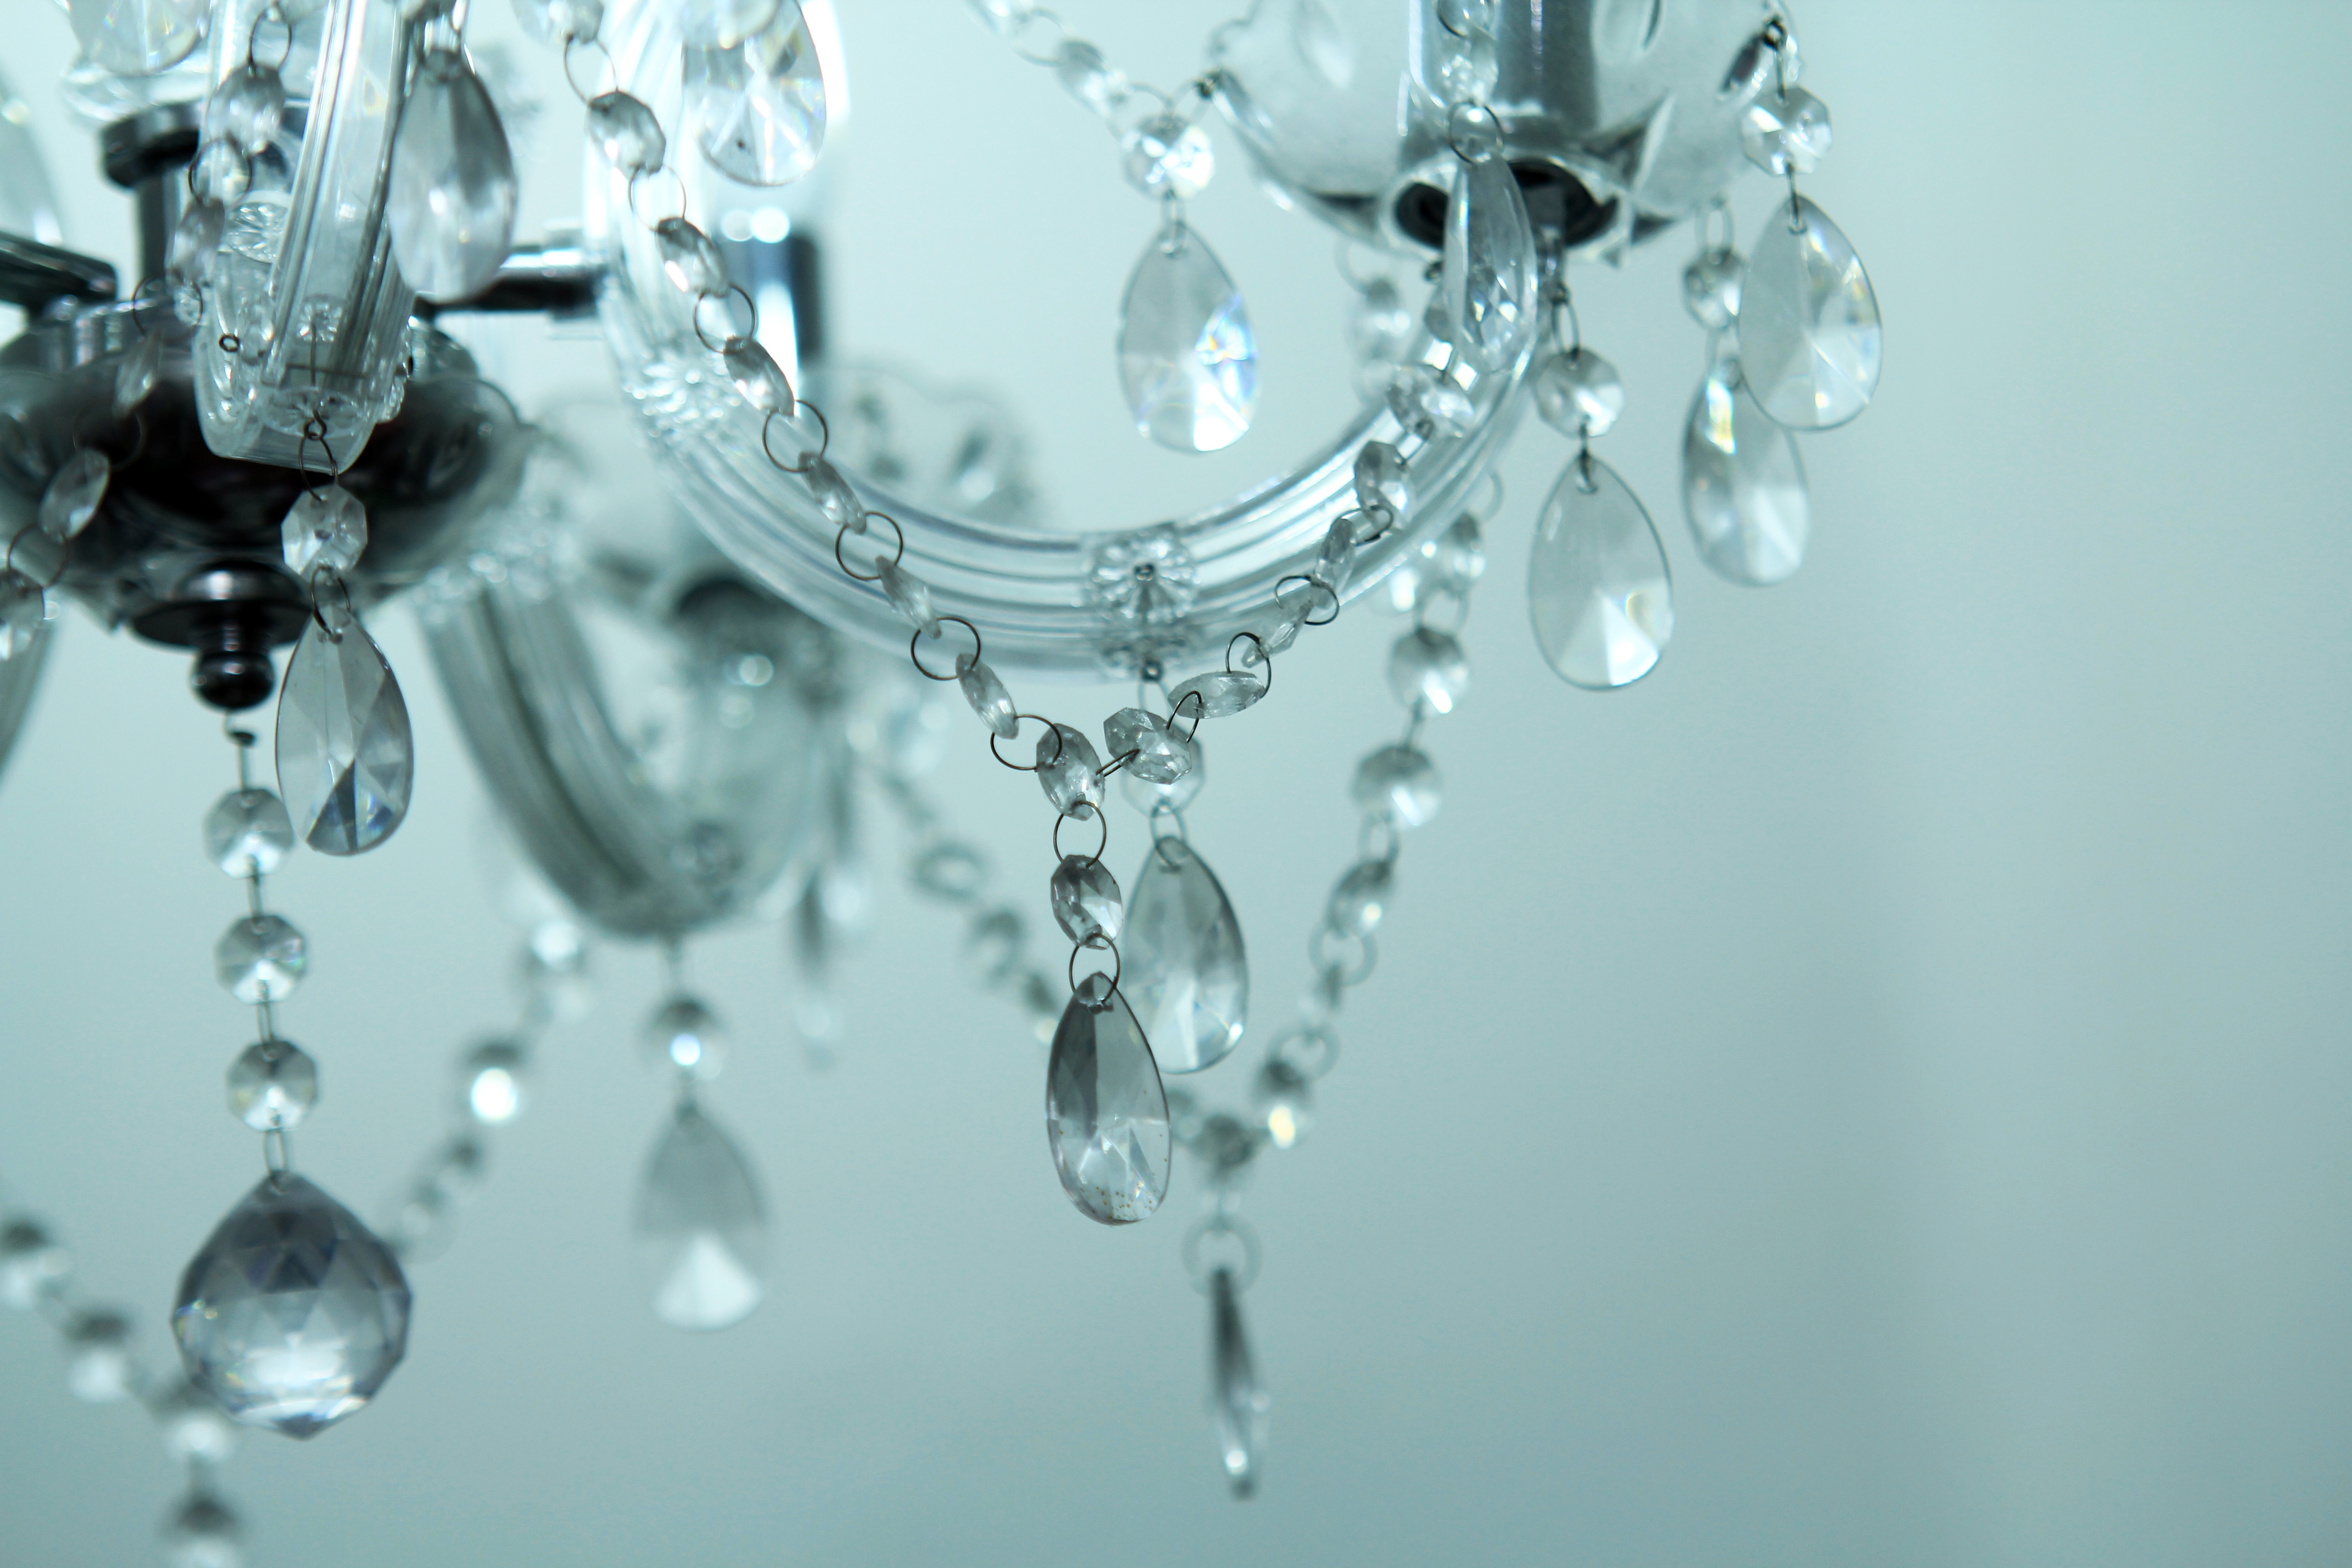
branch, petal, decoration, lighting, jewellery, light fixture, chandelier, macro photography, luminaire